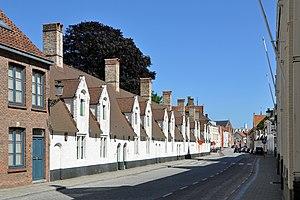
Bruges (Belgique), Boeveriestraat 52-62